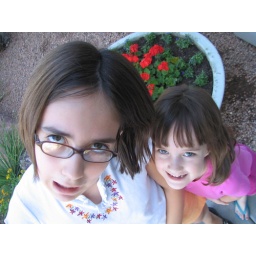
Silly girls by the red flowers